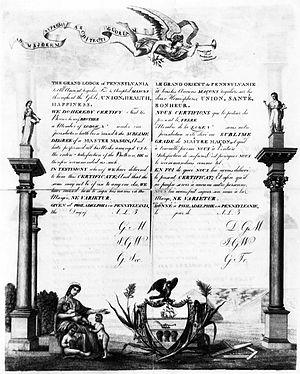
La Grande Loge de Pennsylvanie, dont le titre complet est « The Right Worshipful Grand Lodge of the Most Ancient and Honorable Fraternity of Free and Accepted Masons of Pennsylvania and Masonic Jurisdiction Thereunto Belonging », est la plus ancienne organisation maçonnique du Commonwealth de Pennsylvanie. C'est aussi l'une des plus anciennes obédiences maçonniques des États-Unis.